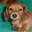
Label: dog